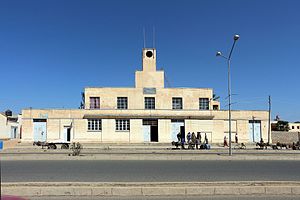
Dekemhare
Dekemhare
Dekemhare er en by i det centrale Eritrea, med et indbyggertal på cirka 30.000. Byen, der ligger syd for hovedstaden Asmara, blev næsten helt ødelagt under Eritreas uafhængighedskrig.